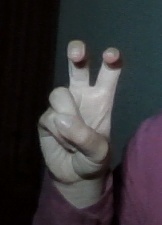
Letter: toot